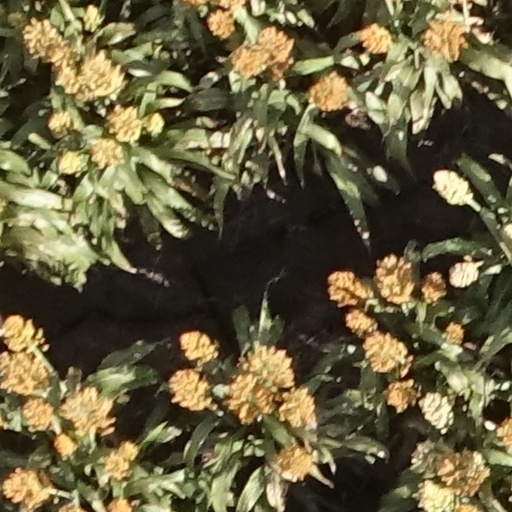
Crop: sorghum